Jeison Murillo

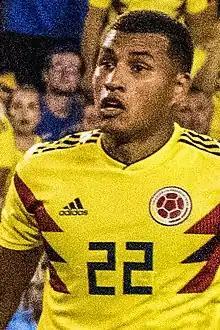
Murillo with Colombia in 2017

Jeison Fabián Murillo Cerón (born 27 May 1992) is a Colombian professional footballer who plays as a central defender for Qatari club Al-Shamal.